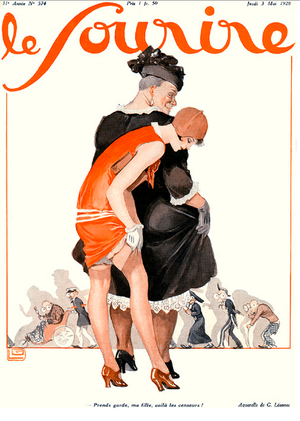
Georges Paul Albert, né à Brest le 30 septembre 1881 et mort à Kersaint le 15 octobre 1940, est un illustrateur français, connu notamment pour ses illustrations légères dans Le Sourire ou La Vie parisienne.
Un illustrateur est un artiste chargé de l'illustration d'un ouvrage. Le terme apparaît au XIXᵉ siècle pour désigner tout artiste contribuant à l'ornementation d'une page imprimée, dans le domaine de la presse ou de l'édition.